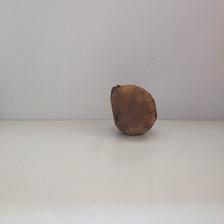
Size: Spoiled